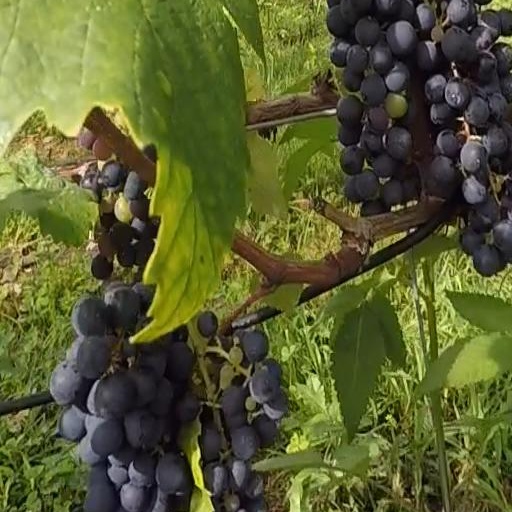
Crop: grape